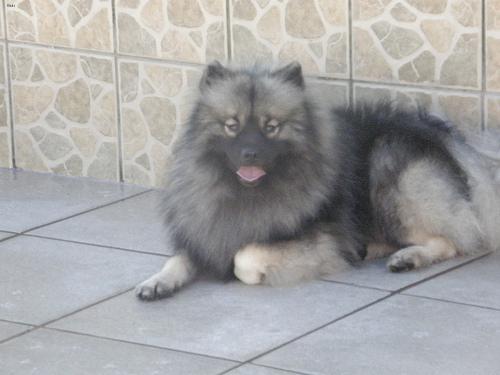
Breed: keeshond